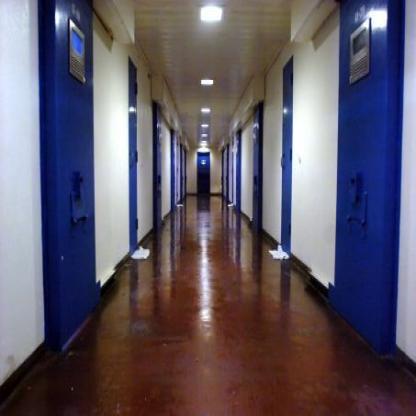
Scene: Indoor